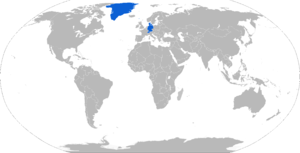
Mowag Eagle / Brugere
Mowag Eagle brugere markeret i blåt.
Mowag Eagle er et militært hjulkøretøj produceret af det multinationale firma General Dynamics European Land Systems som opkøbte den oprindelige producent, schweiziske Mowag. Køretøjet er stadig navngivet efter Mowag og systemet er udviklet over 5 generationer af køretøjer.